French submarine Le Conquérant (Q171)

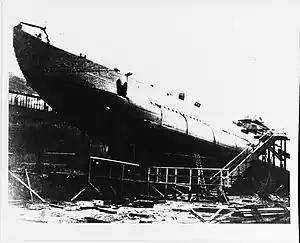
"Le Conquérant" under construction.

Laid down at Ateliers et Chantiers de Saint-Nazaire Penhoët in Saint-Nazaire, France, on 16 August 1930 with the hull number Q171, "Le Conquérant" was launched on 26 June 1934. She was commissioned on 7 September 1936.